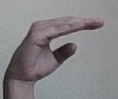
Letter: jeem